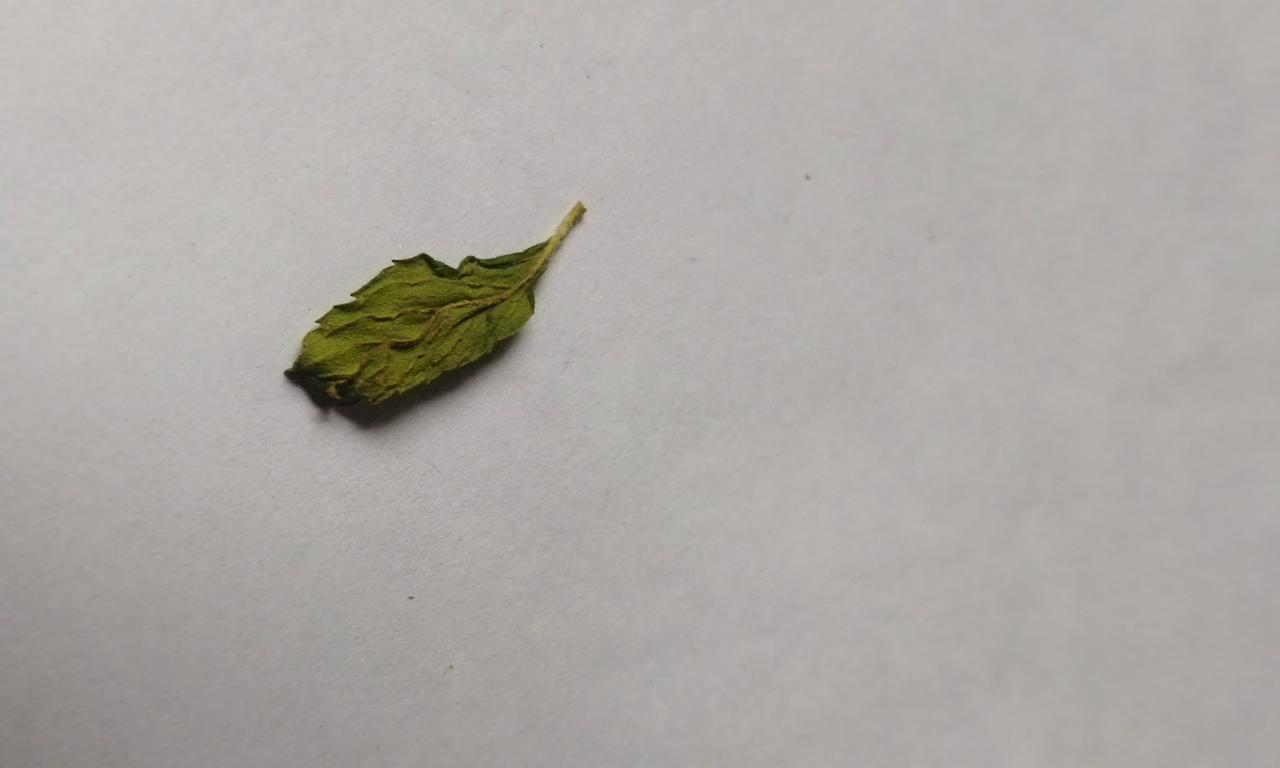
Label: Dried